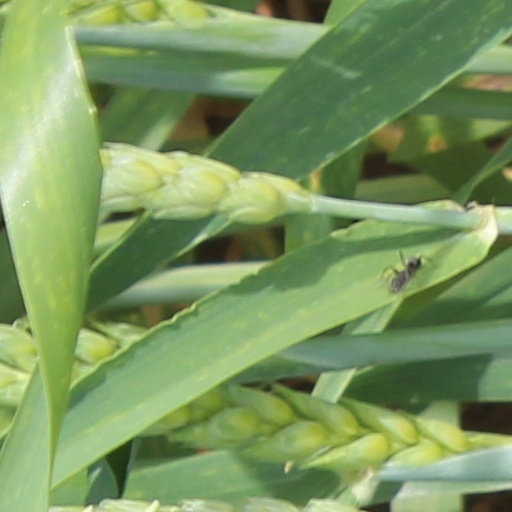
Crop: wheat